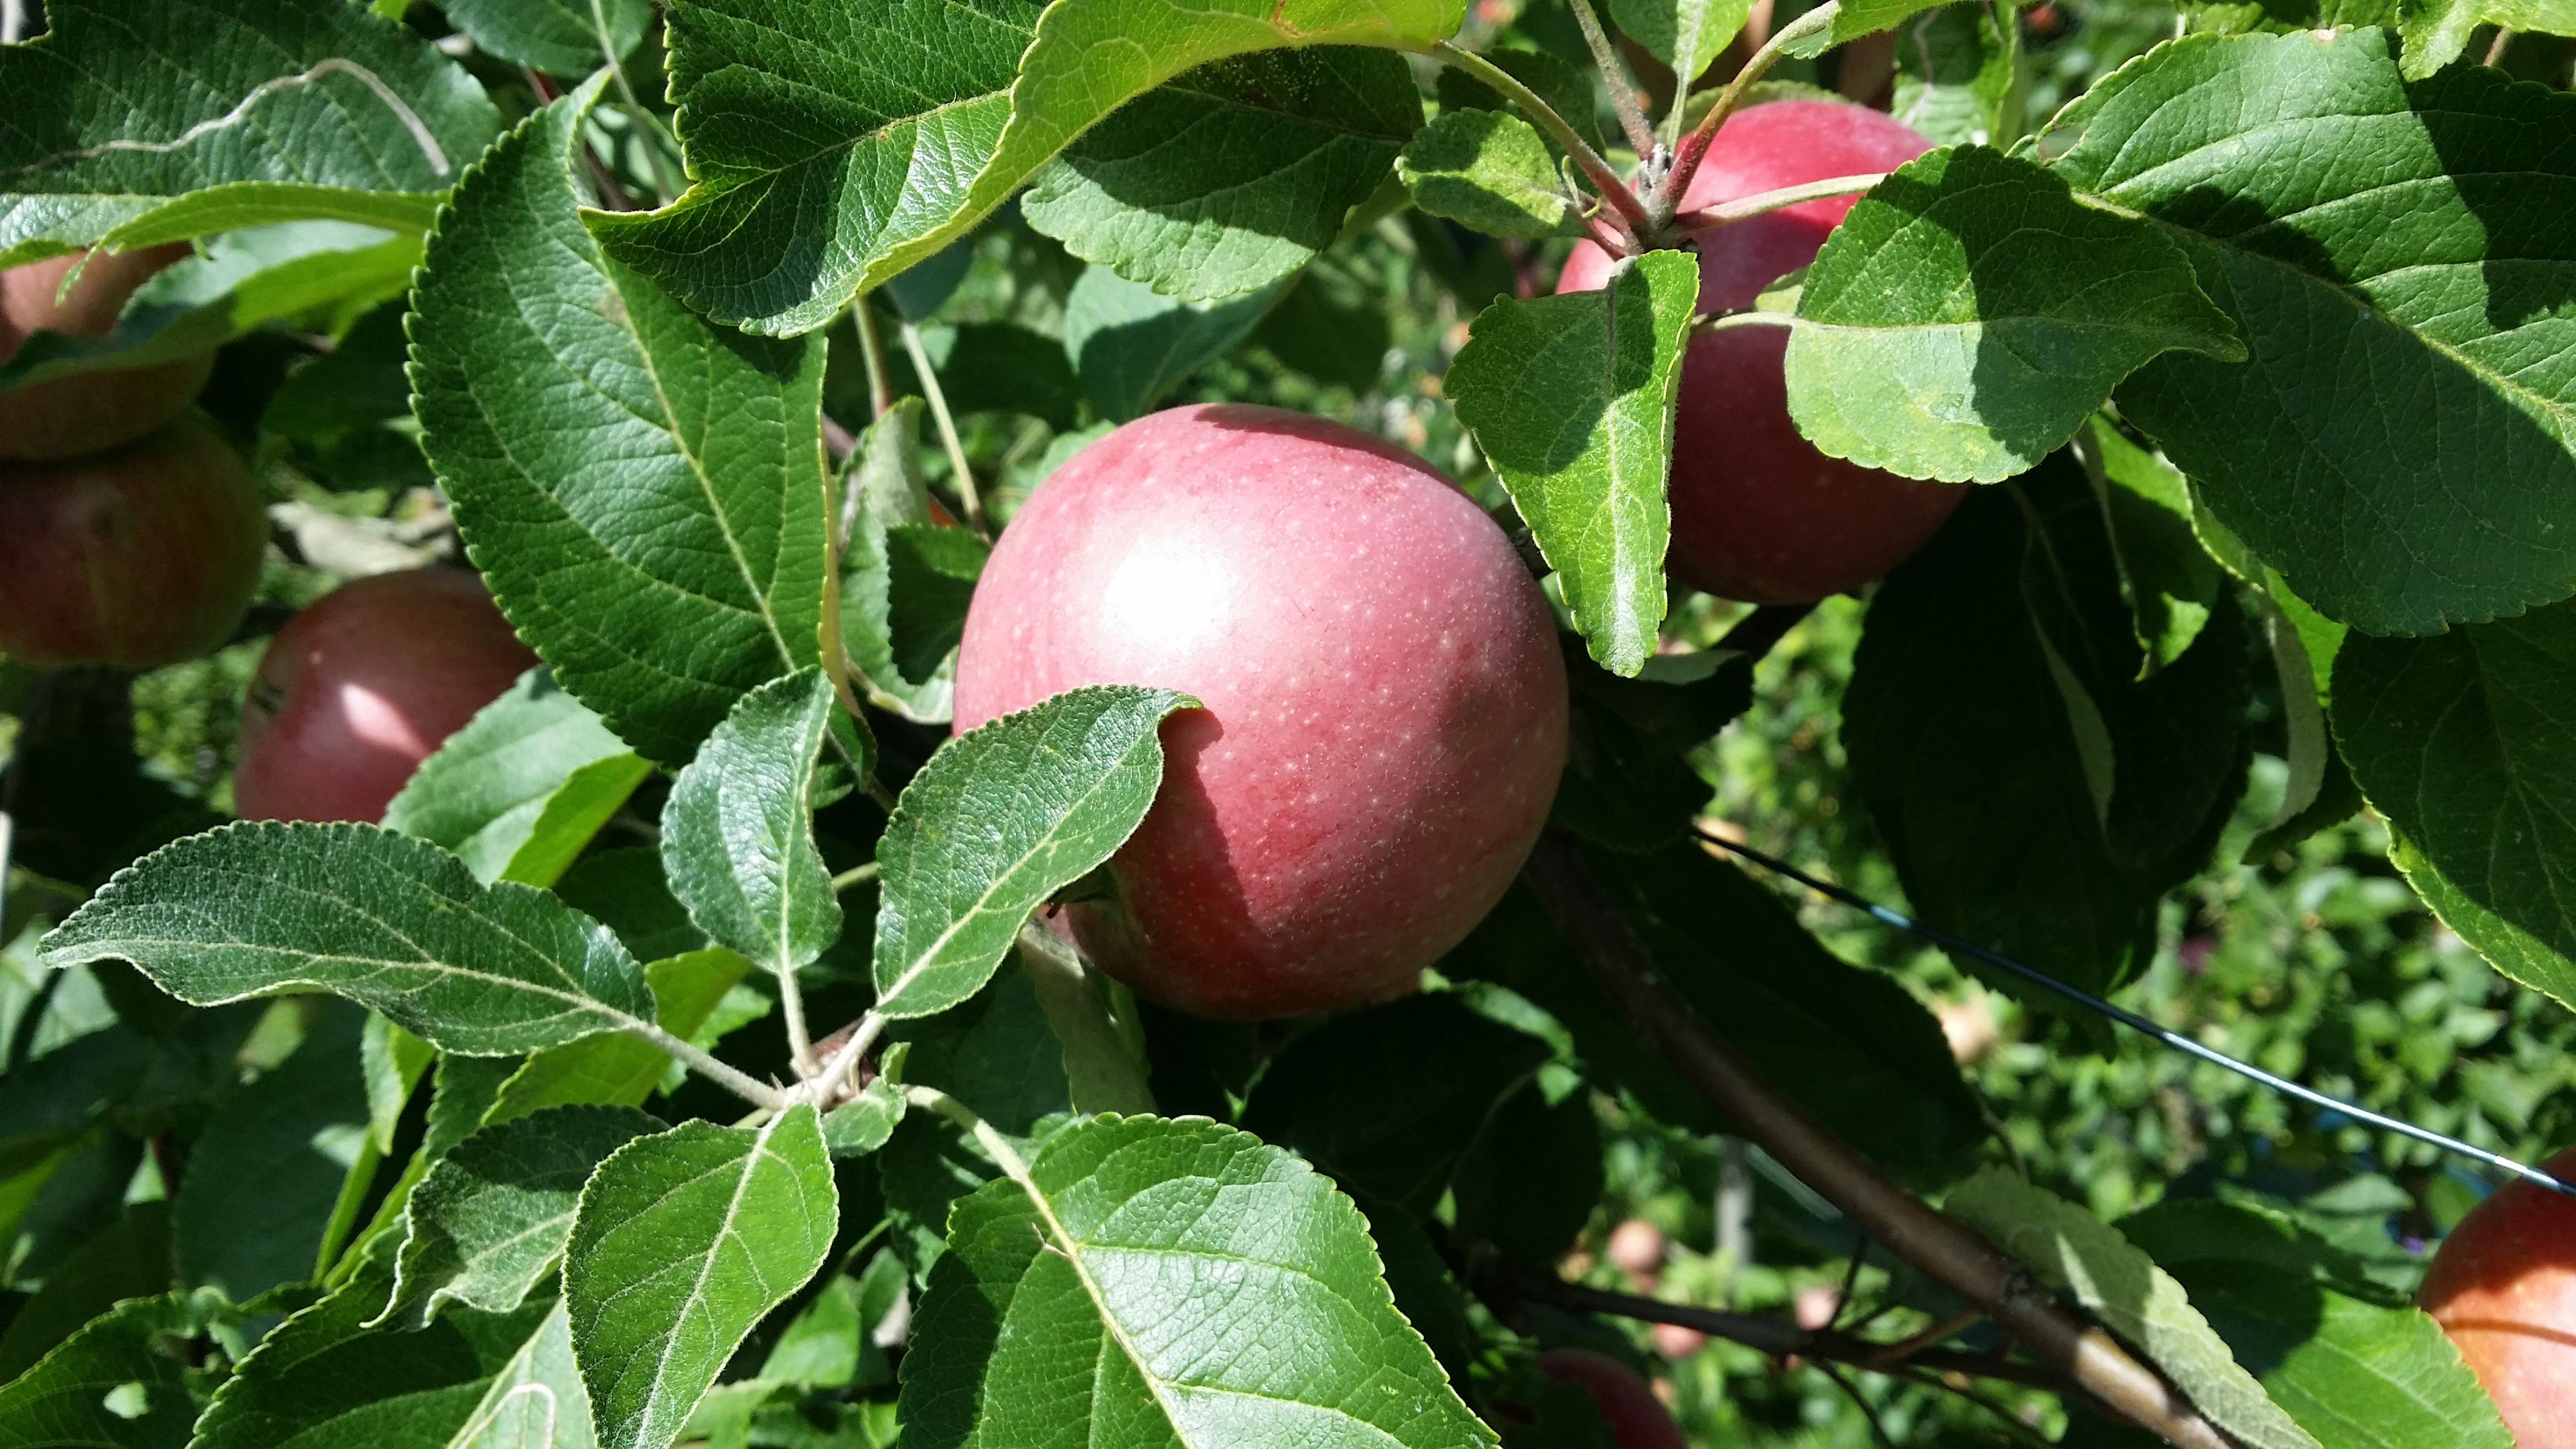
apple, tree, branch, plant, fruit, flower, food, produce, autumn, shrub, flowering plant, rose family, acerola, malpighia, land plant, rose order